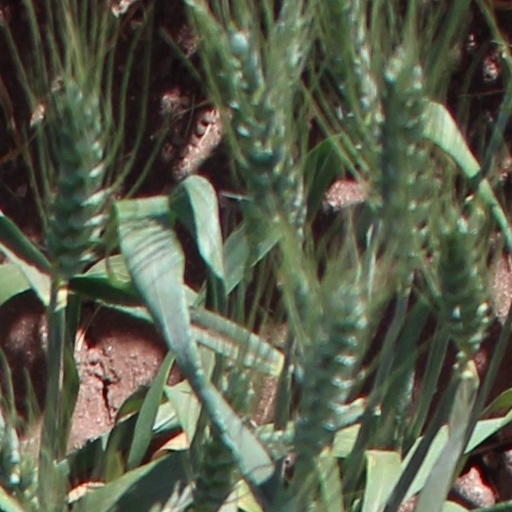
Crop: wheat